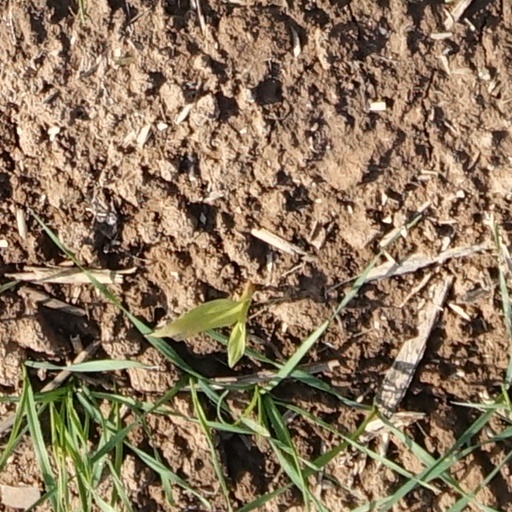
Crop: wheat